Army of Revolutionaries

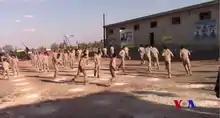
Training camp of the Army of Revolutionaries in October 2017

On 30 July 2017, the group announced that it would allow additional women to join its ranks, though its member group the Kurdish Front already recruit women into their units.